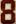
Number: 8